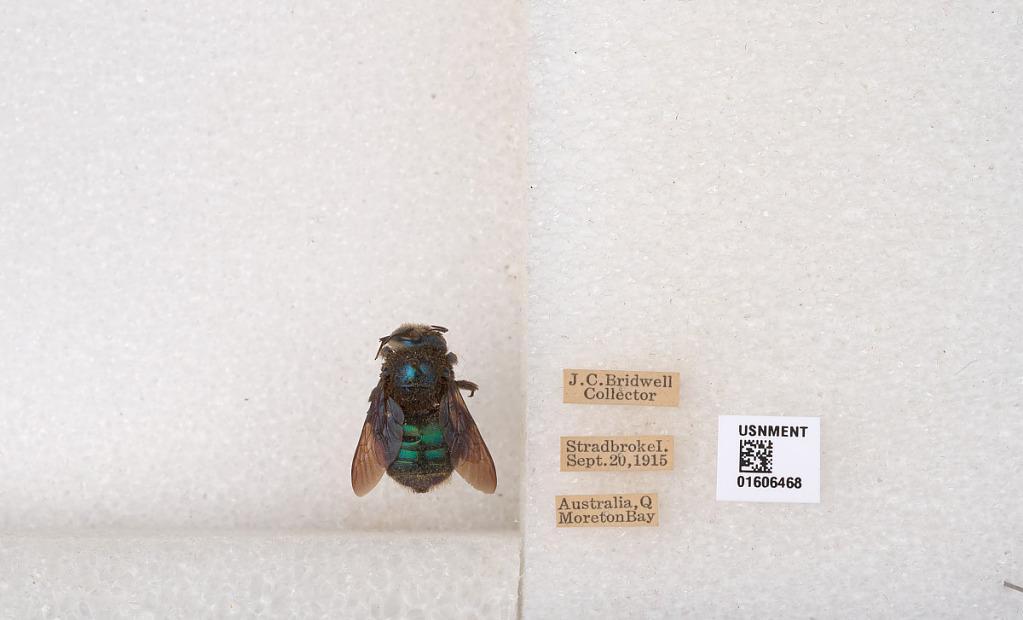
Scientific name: Xylocopa (Lestis) bombylans (Fabricius)
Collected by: J. Bridwell
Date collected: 1915-9-20
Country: Australia
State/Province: Queensland
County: Redland
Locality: Stradbroke Island, Moreton Bay
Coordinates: -27.4731, 153.42